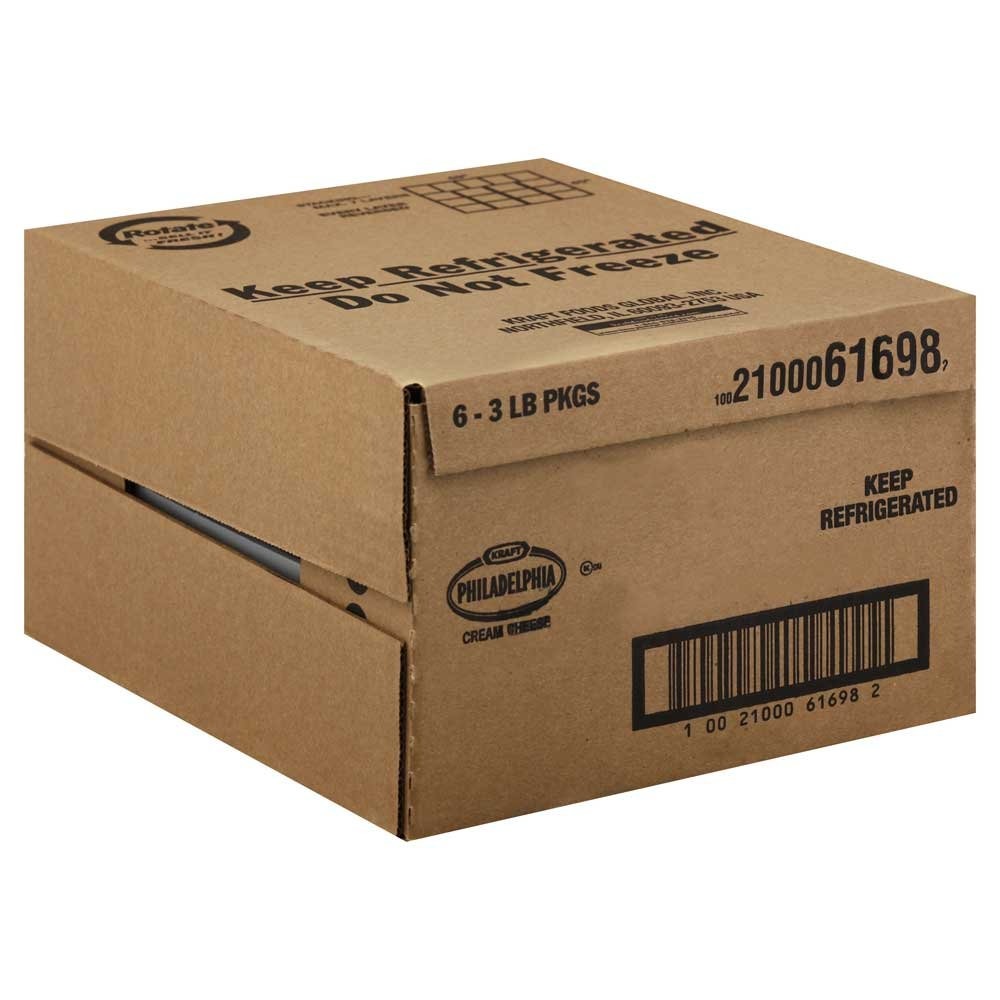
Item Name: Kraft Philadelphia Cream Cheese Loaf, 3 Pound - 6 per case.
Value: 288.0
Unit: Ounce

Price: 170.33